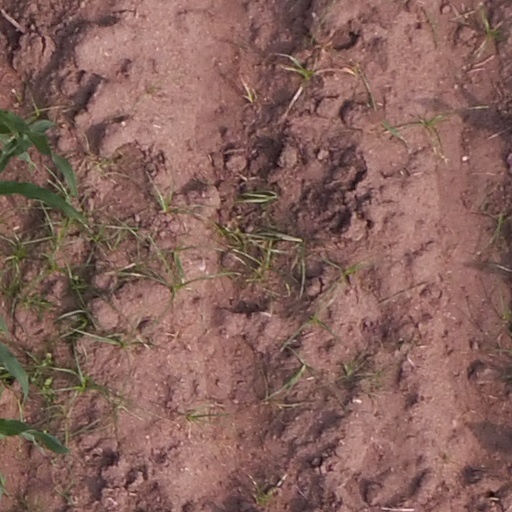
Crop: maize; corn